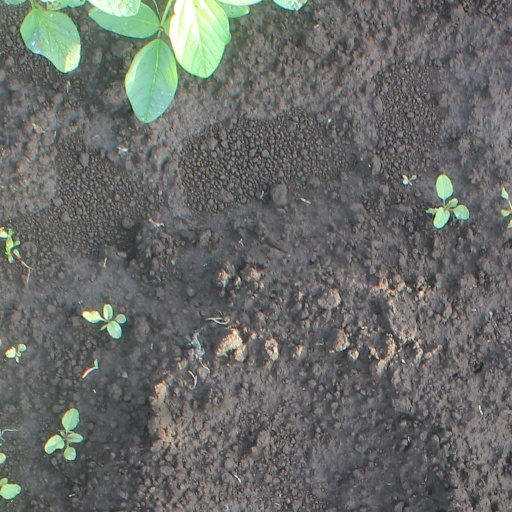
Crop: soybean